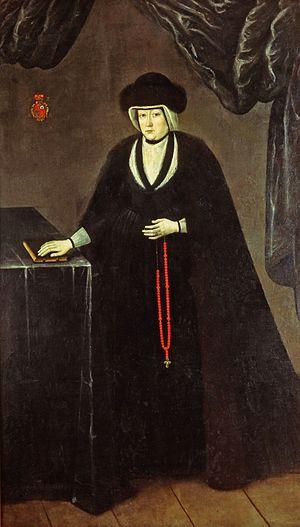
La princesse Katarzyna Ostrogska était une noble polonaise.